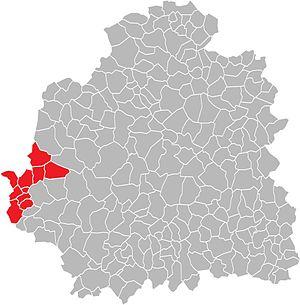
Carte des communes de l'Indre (36)
Le canton de Tournon-Saint-Martin est une ancienne division administrative française, située dans le département de l'Indre, en région Centre-Val de Loire.